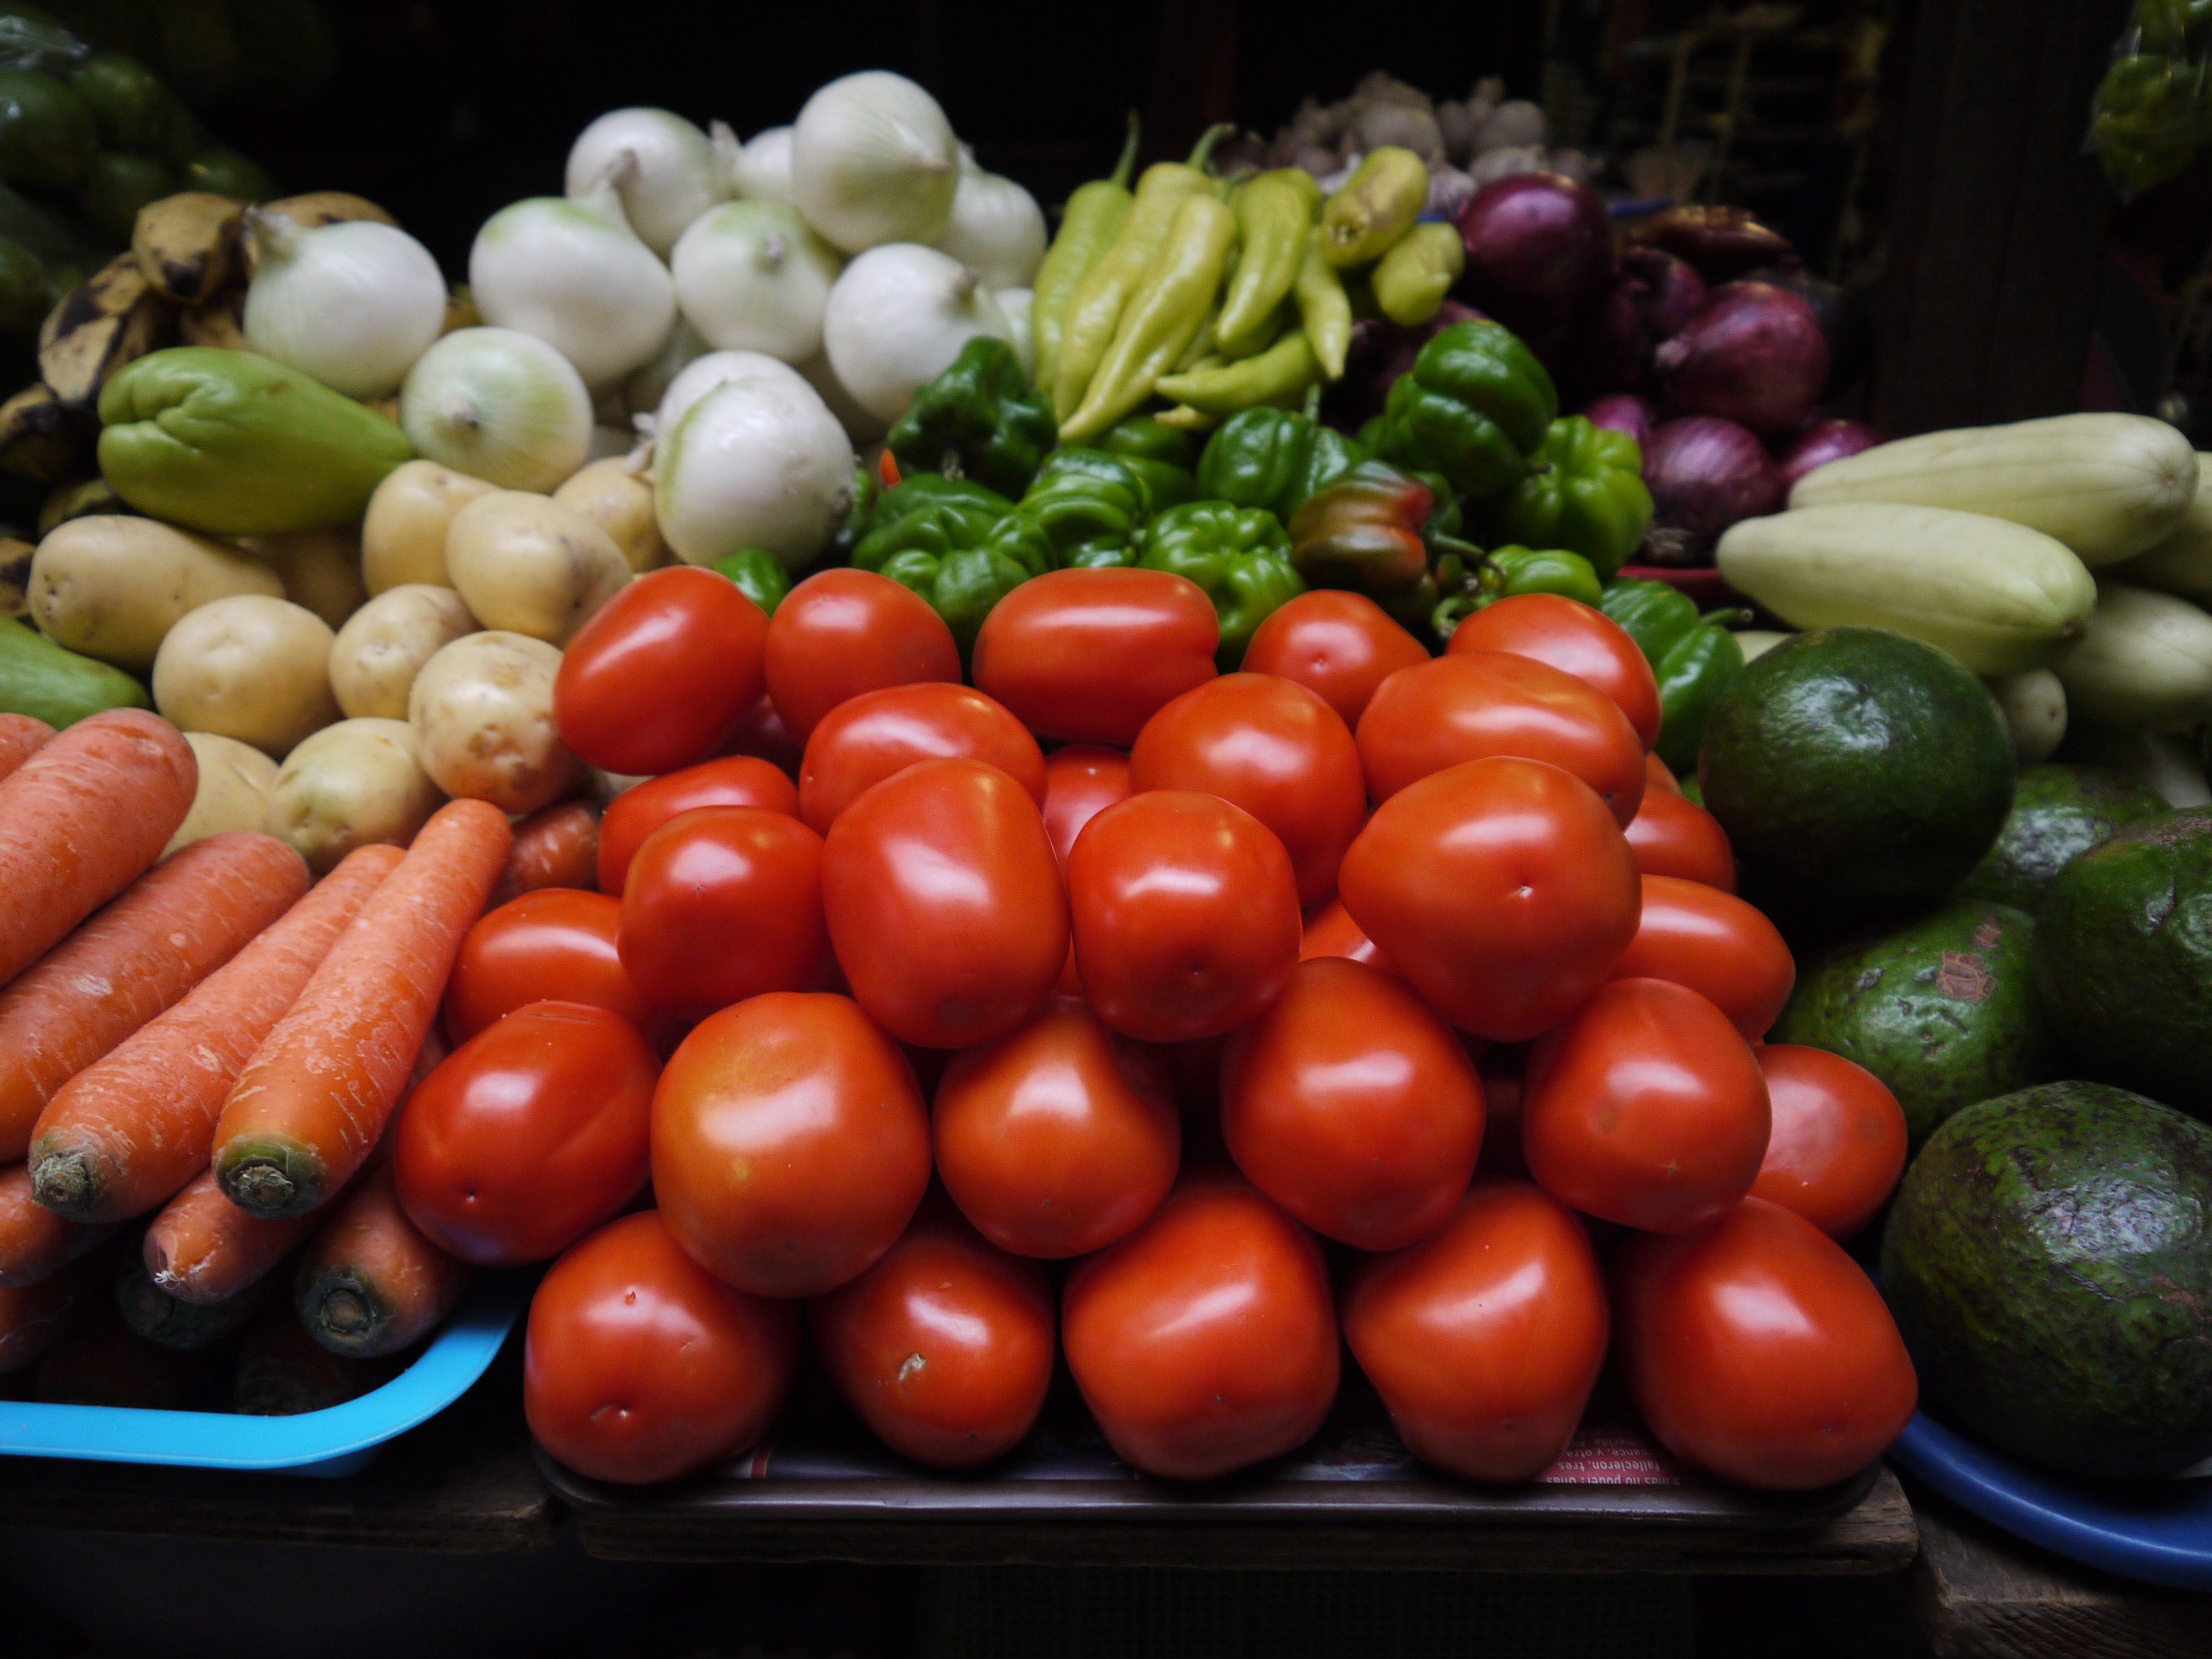
plant, fruit, dish, food, red, produce, vegetable, kitchen, market, tomato, vegetables, tomatoes, frisch, carrots, raw food, flowering plant, land plant, potato and tomato genus